Hoyle Historic Homestead

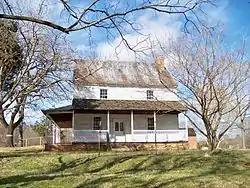

The Hoyle Historic Homestead, also known as Hoyle Family Homestead, Peter Hoyle House, and Pieter Hieyl Homeplace, is a mid- to late-18th century two-story house in Gaston County, North Carolina, with notable German-American construction features, the main block of which reflects two, and possibly three, phases, but the exact construction dates have not been determined. A major renovation, , added a late Georgian and Federal finish, as well as front and rear shed porches. A brick well house and a frame smokehouse, both east of the house, date from the 19th century. Almost nine acres (36,000 m), with several large walnut trees, surround the buildings.